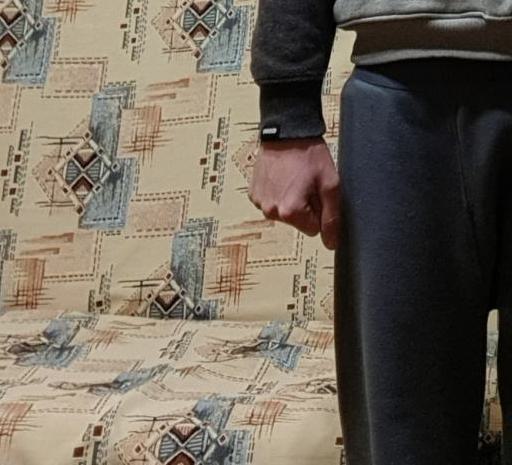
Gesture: no_gesture